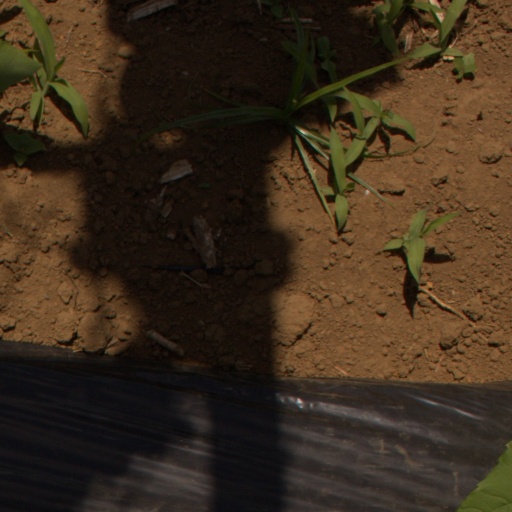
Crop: Jerusalem artichoke